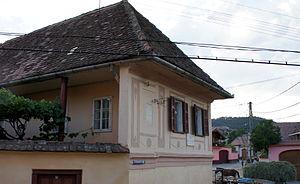
avant le départ...